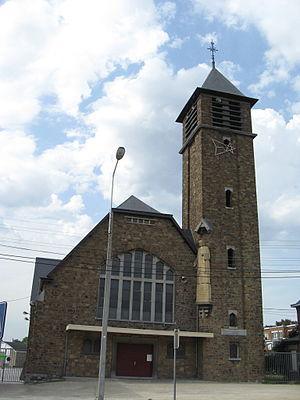
Eglise Saint-Jean-Marie Vianney à Thiers, Chênée
Le diocèse de Liège, dans la province de Liège en Belgique, compte 529 paroisses. Ces paroisses sont regroupées en unité pastorale, et certaines unités pastorales forment l'un des 17 doyennés.
La liste des édifices religieux de Liège, est une liste des lieux de cultes, situées dans la ville de Liège, en Belgique.